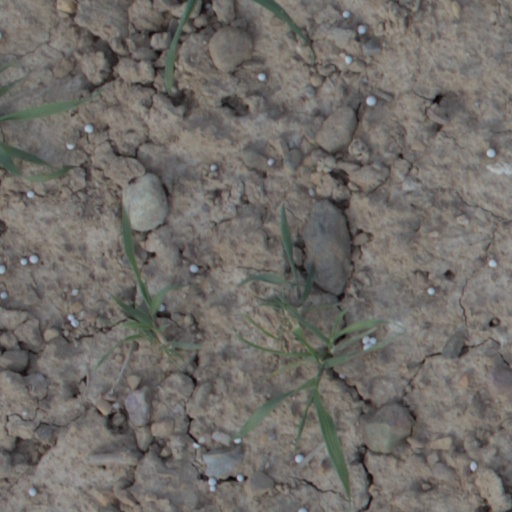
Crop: wheat